Armoured fighting vehicle

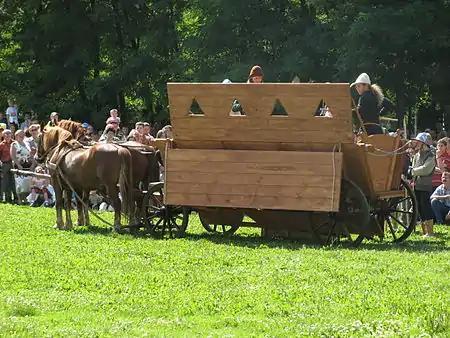
Modern reconstruction of Hussite war wagon

Siege engines, such as battering rams and siege towers, would often be armoured in order to protect their crews from enemy action. Polyidus of Thessaly developed a very large movable siege tower, the "helepolis", as early as 340 BC, and Greek forces used such structures in the Siege of Rhodes (305 BC).